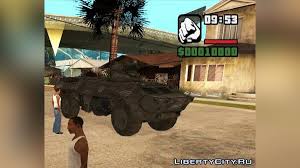
Label: BTR